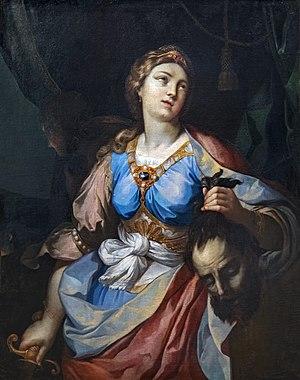
Ludovico Mazzanti, né le 5 décembre 1686 à Rome et mort le 29 août 1775 à Viterbe, est un peintre italien.